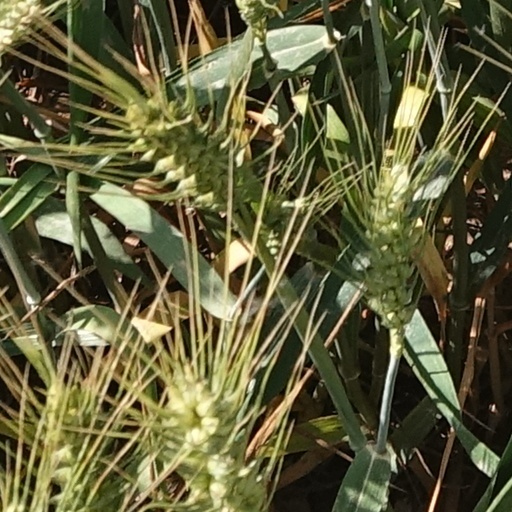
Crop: wheat